Miguel Hidalgo y Costilla

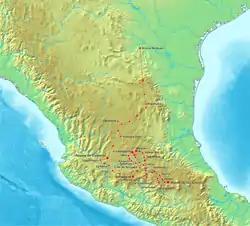
Map of Hidalgo's campaign

Hidalgo was met with an outpouring of support. Intellectuals, liberal priests and many poor people followed Hidalgo with enthusiasm. His movement was joined by mestizos and the indigenous in such numbers that the original motives of the Querétaro group were obscured. Ignacio Allende, Hidalgo's main co-conspirator in Querétaro, remained more loyal to the Querétaro group's original, criollo centered objectives. However, Hidalgo's actions and the people's response meant he would lead and not Allende. Allende had acquired military training when New Spain established a colonial militia whereas Hidalgo had none. The insurgents who followed Hidalgo also had no military training, experience or equipment. Many of these people were poor who were angry after many years of hunger and oppression. Consequently, Hidalgo was the leader of undisciplined rebels.